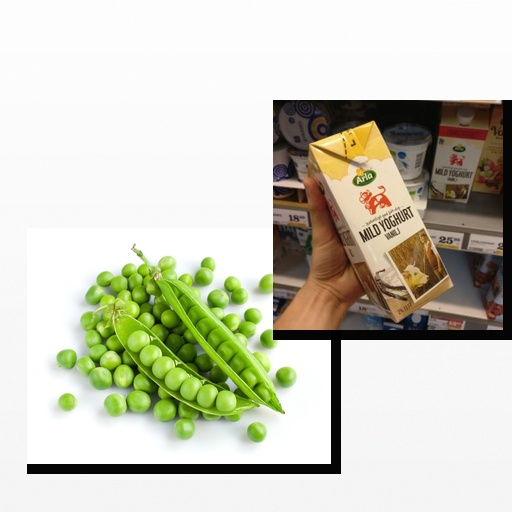
Food items: peas, vanilla_yogurt